U.S. Bank Tower (Los Angeles)

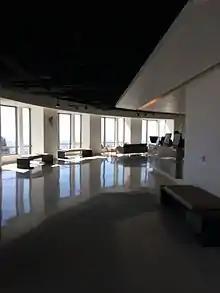
Interior of the OUE Skyspace on the 71st floor of the U.S. Bank Tower looking northwest.

In July 2014, OUE Ltd. (OUE), the new owners of the skyscraper, announced construction of an observation deck named OUE Skyspace. on the 69th and 70th floors and a restaurant named 71Above on the 71st floor. The facilities opened on June 24, 2016, following remodeling and construction costing $31 million that included a makeover of the ground floor lobby as well as a separate second floor entrance for tourists, and a skylobby and exhibit hall on the 54th floor. Access to the observation deck cost $25 per person. For an additional $8, visitors could take a trip down a transparent glass slide affixed to the outside of the building between the 70th and 69th floors known as the Skyslide.